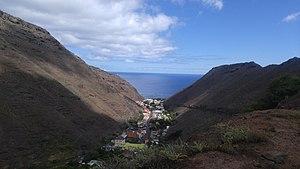
Jamestown est l'un des huit districts et la capitale de Sainte-Hélène faisant partie du territoire britannique d'outre-mer de Sainte-Hélène, Ascension et Tristan da Cunha. Située sur la côte septentrionale de l'île, la ville est bâtie autour d'une rue principale au creux d'une étroite vallée.